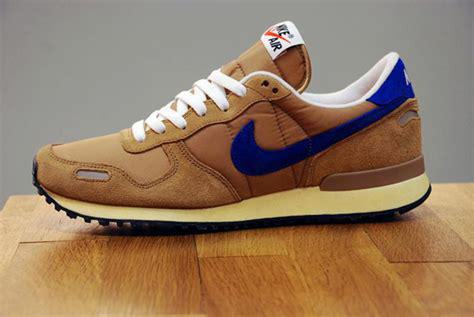
Brand: Nike
Model: Air Vortex